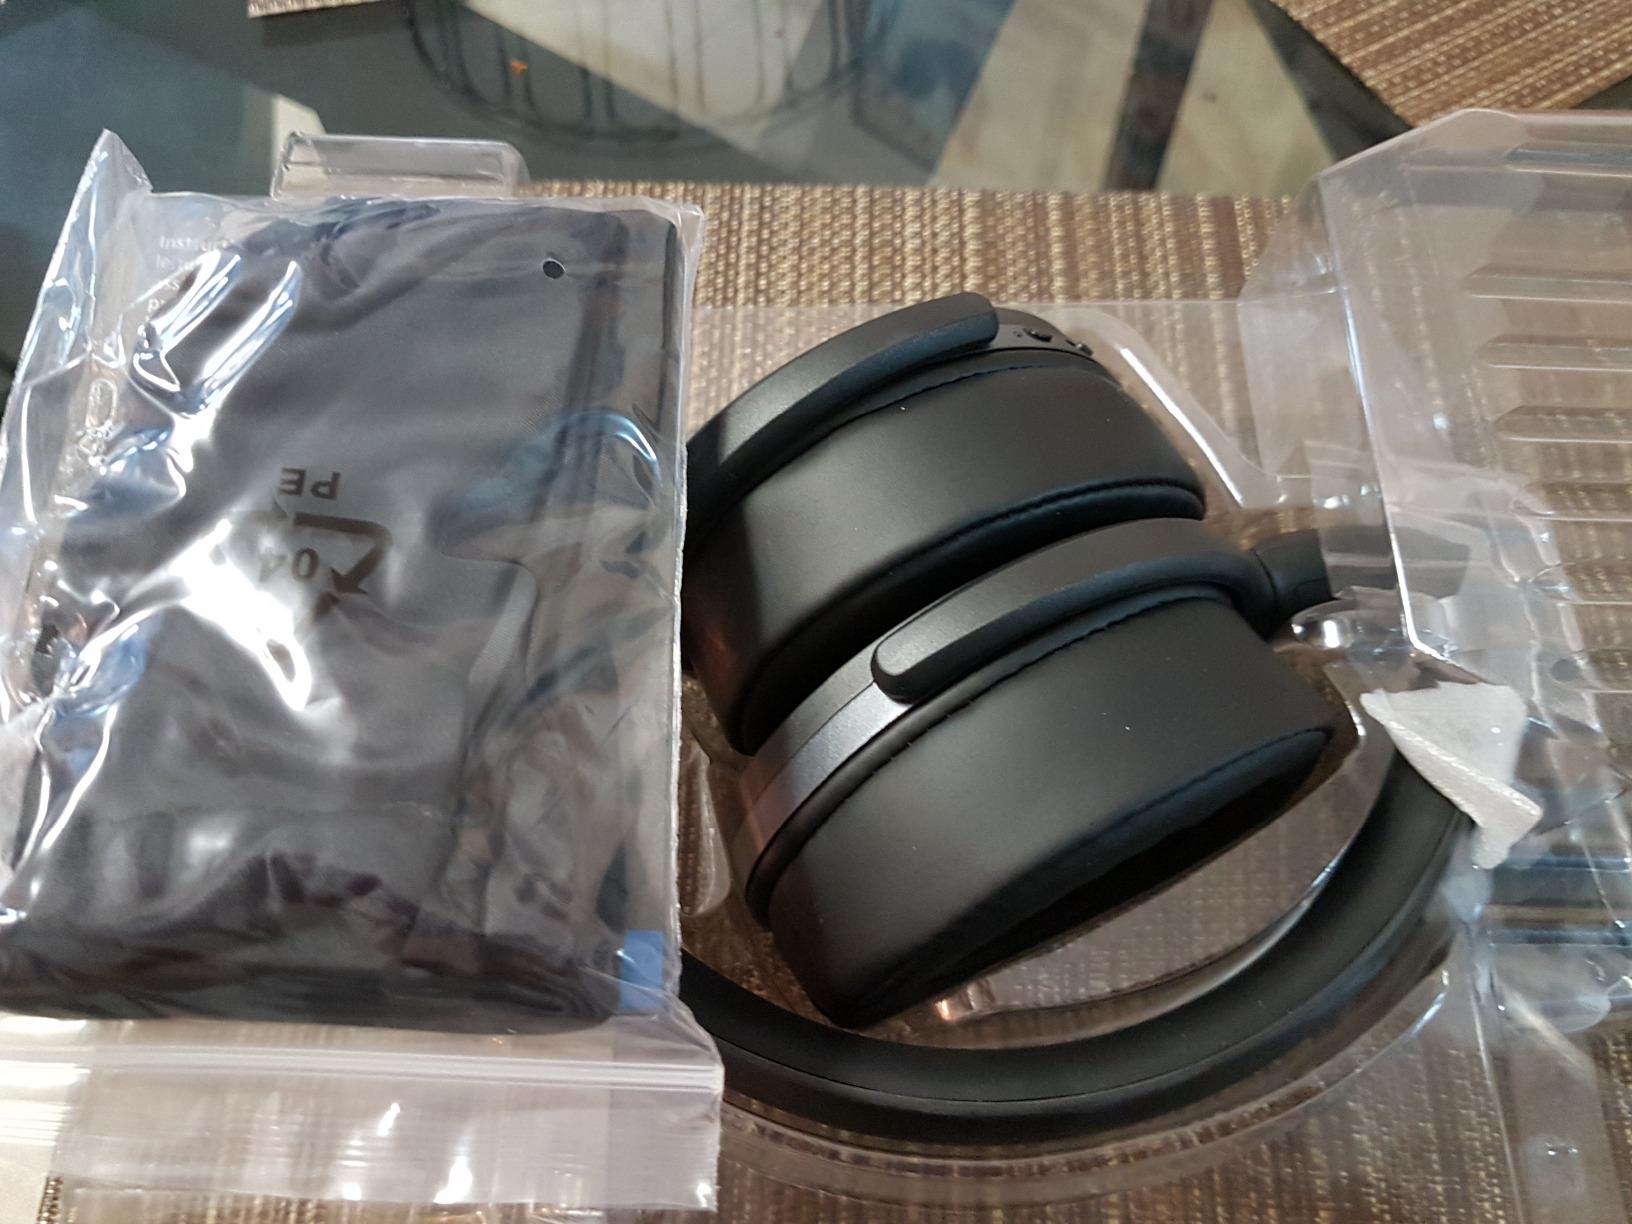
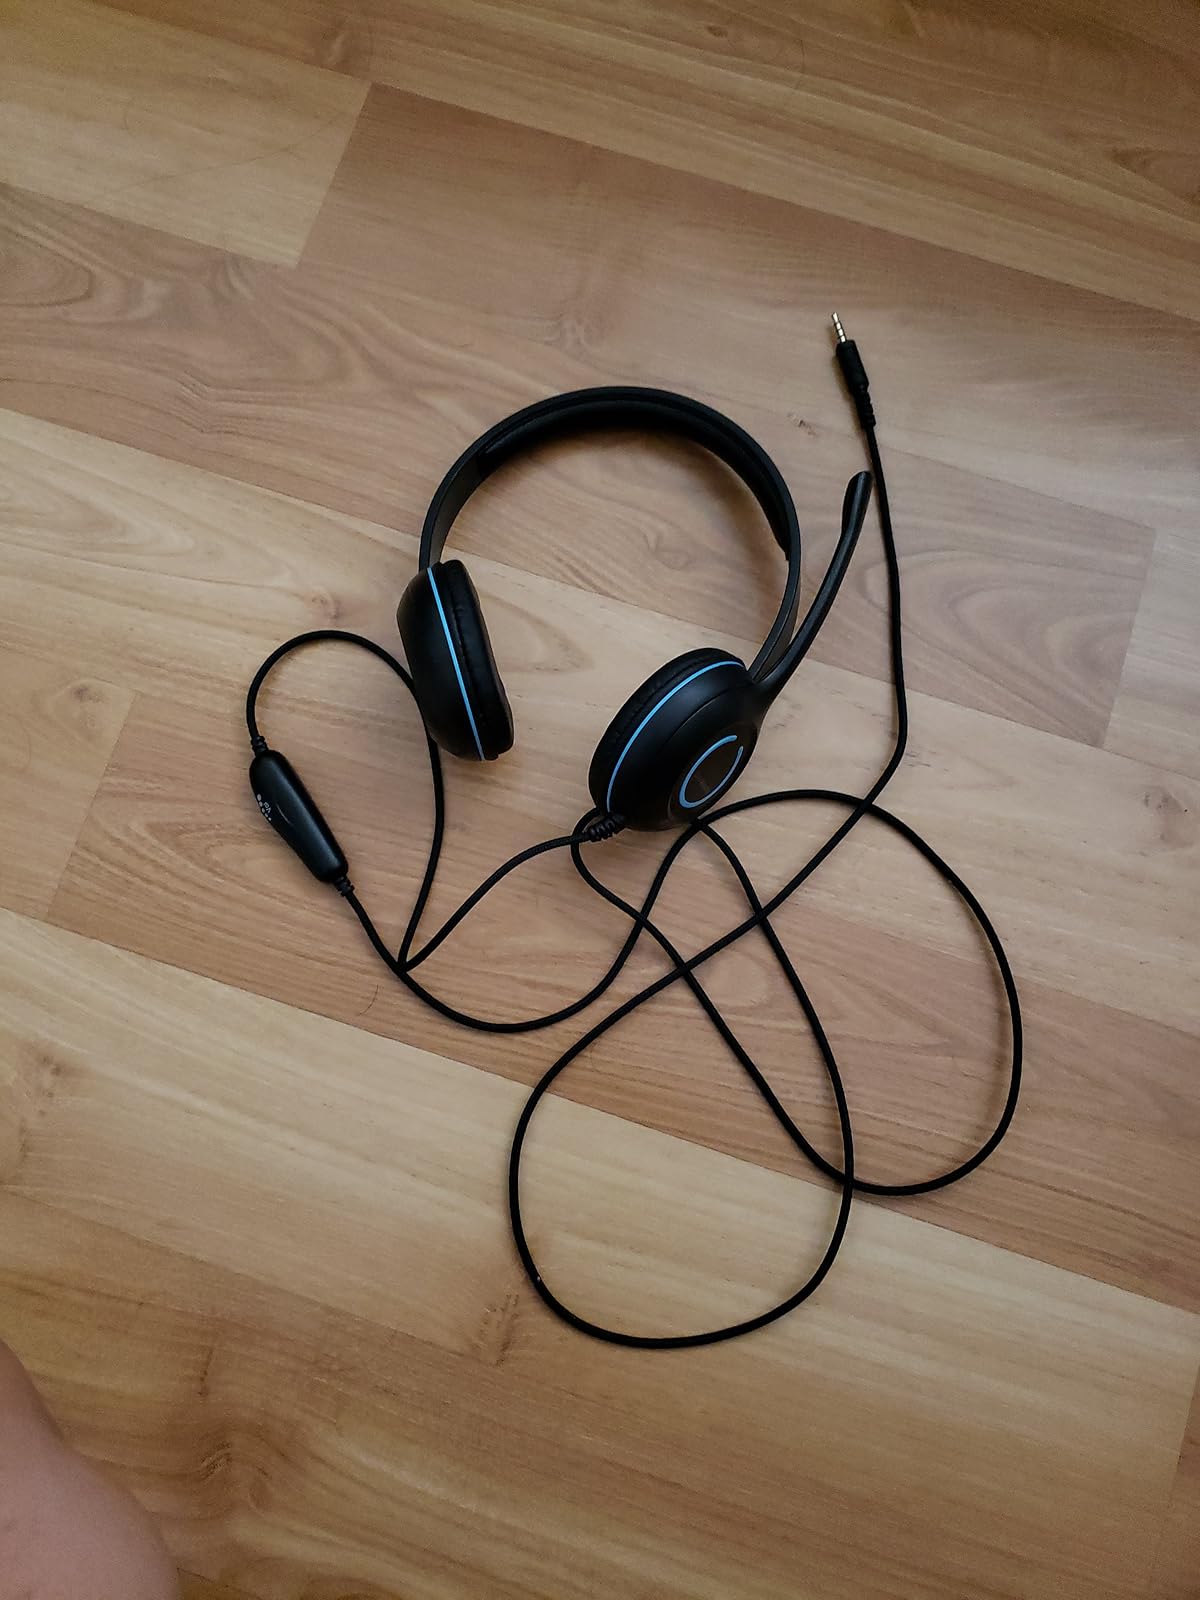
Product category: headphones
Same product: no